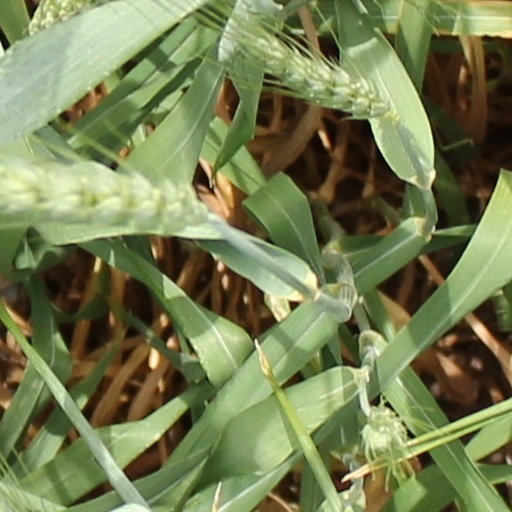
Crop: wheat